Japan national rugby union team

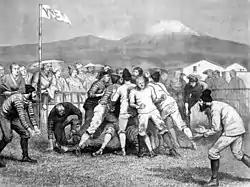
Rugby football game in Yokohama, 1874

The first recorded instance of a team being established and rugby being played in Japan was in 1866 with the founding of the Yokohama Foot Ball Club. Games, mainly between service personnel, were played on the Garrison Parade Ground in Yamate, Yokohama. In 1874 records also illustrate British sailors staging a game in Yokohama. Other games were played at other treaty ports such as Kobe between teams of long-term foreign residents and visiting ships' crews and garrisons, but they rarely involved Japanese players. The date of local Japanese participation in the sport is most frequently cited as 1899, when students at Keio University were introduced to the game by Professor Edward Bramwell Clarke and Ginnosuke Tanaka both graduates of Cambridge University.